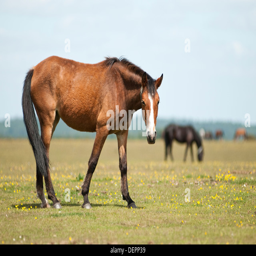
landscape image of a pony on open land